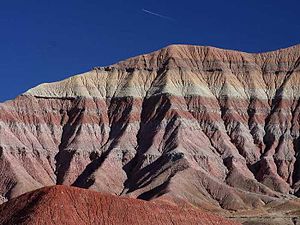
U.S. Highway 89 / Andet
Farverne i Painted Desert i Arizona er noget helt for sig selv.
U.S. Highway 89 er en nord-sydgående hovedvej i USA. Den er en del af U.S. Highway System og løber gennem en række stater i den vestlige del af landet. Vejen er delt i to sektioner. Den ene går fra Flagstaff i Arizona til den sydlige indgang til Yellowstone National Park i Wyoming. Vejen fortsætter gennem parken men er her ikke klassificeret som eller markeret som hovedvej. Fra nationalparkens nordlige indgang fortsætter Highway 89 mod nord til den canadiske grænse i Montana. Den sydlige strækning af vejen er 1.365 km lang og den nordlige er 650 km.